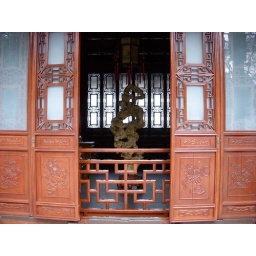
This building in Yu Yuan Garden contains a very old and precious jade rock eroded by water.